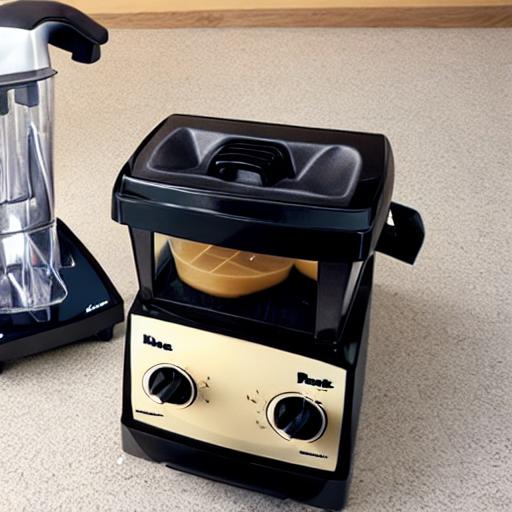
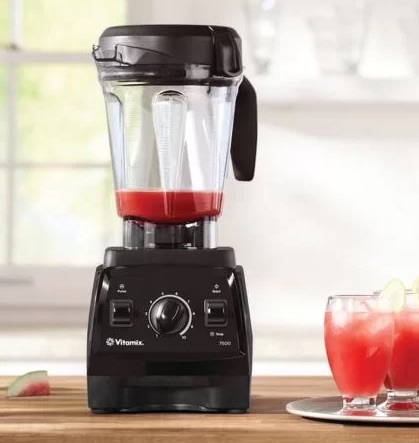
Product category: items_blender
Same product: no